Answer in natural language. How many DiningTables are visible in the scene? Choose between the following options: 7, 6, 2, 8 or 0
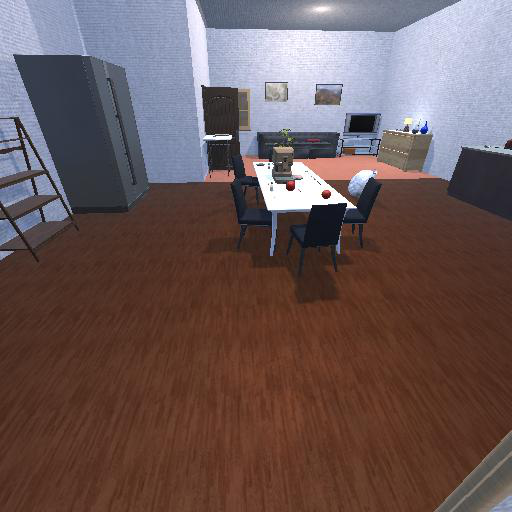
<answer>2</answer>